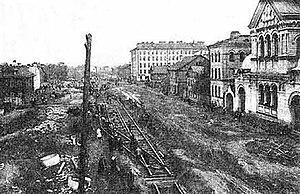
Saint-Pétersbourg. .